Domdidier railway station

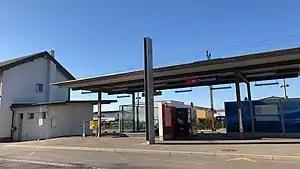
The station platform in 2019

Domdidier railway station is a railway station in the village of Domdidier, within the municipality of Belmont-Broye, in the Swiss canton of Fribourg. It is an intermediate stop on the standard gauge Palézieux–Lyss line of Swiss Federal Railways.